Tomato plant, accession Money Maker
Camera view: horizontal (90 deg, fisheye); turntable rotation: 240 degrees
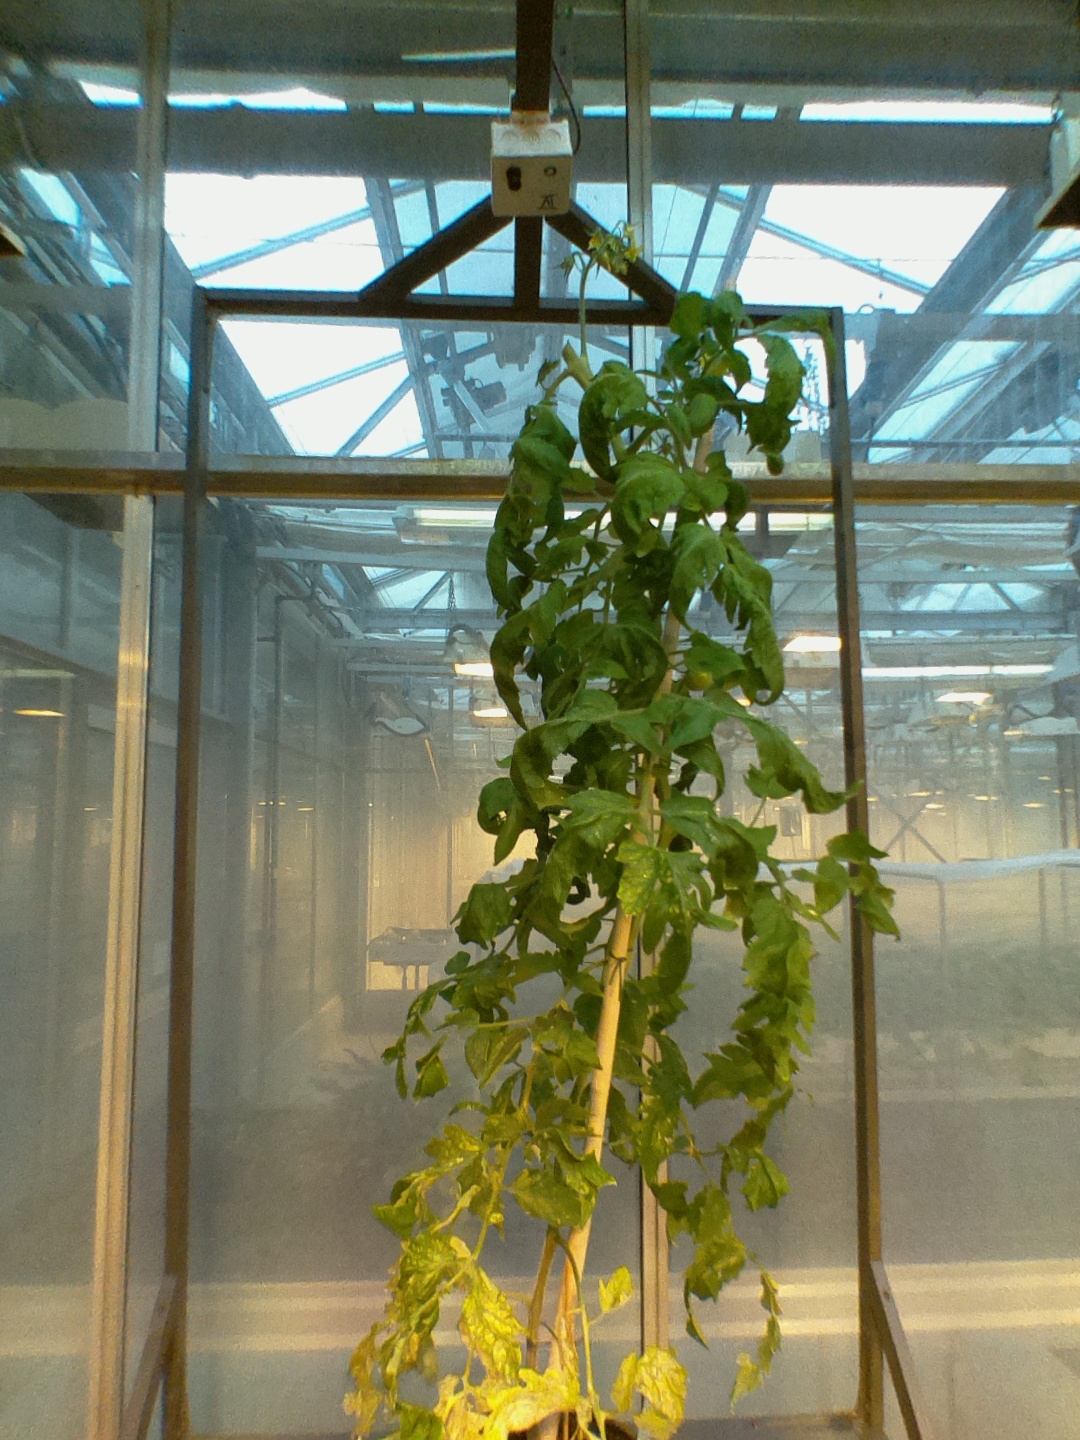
BBCH growth stage 72: 20%-30% of final fruit size